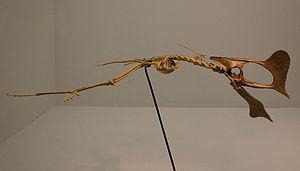
Les Tapejaridae, tapéjaridés en français, forment une famille éteinte de ptérosaures ayant vécu au cours du Crétacé, principalement au Crétacé inférieur. Ils ont d'abord été découverts principalement au Brésil et en Chine. Ensuite, ils ont été retrouvés en Europe, en Hongrie et en Espagne.
Tapejara est un genre éteint de ptérosaures de la famille des Tapejaridae ou parfois des Ctenochasmatidae. Il a vécu au Brésil dans l'état de Ceará où il a été découvert dans le formation géologique de Santana dans une couche datée de la fin du Crétacé inférieur, il y a environ 110 millions d'années.